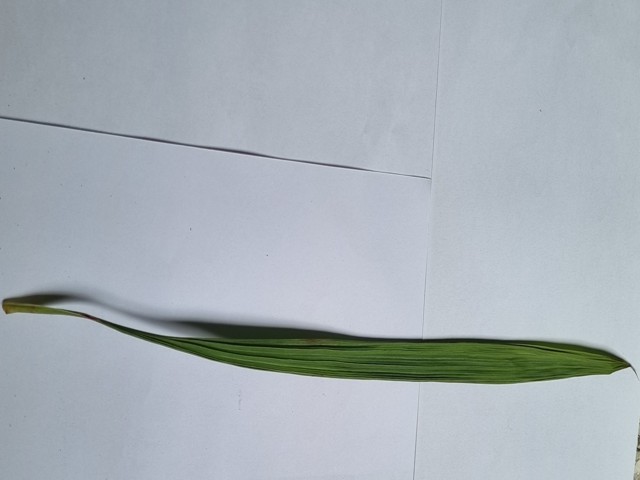
Plant: betal